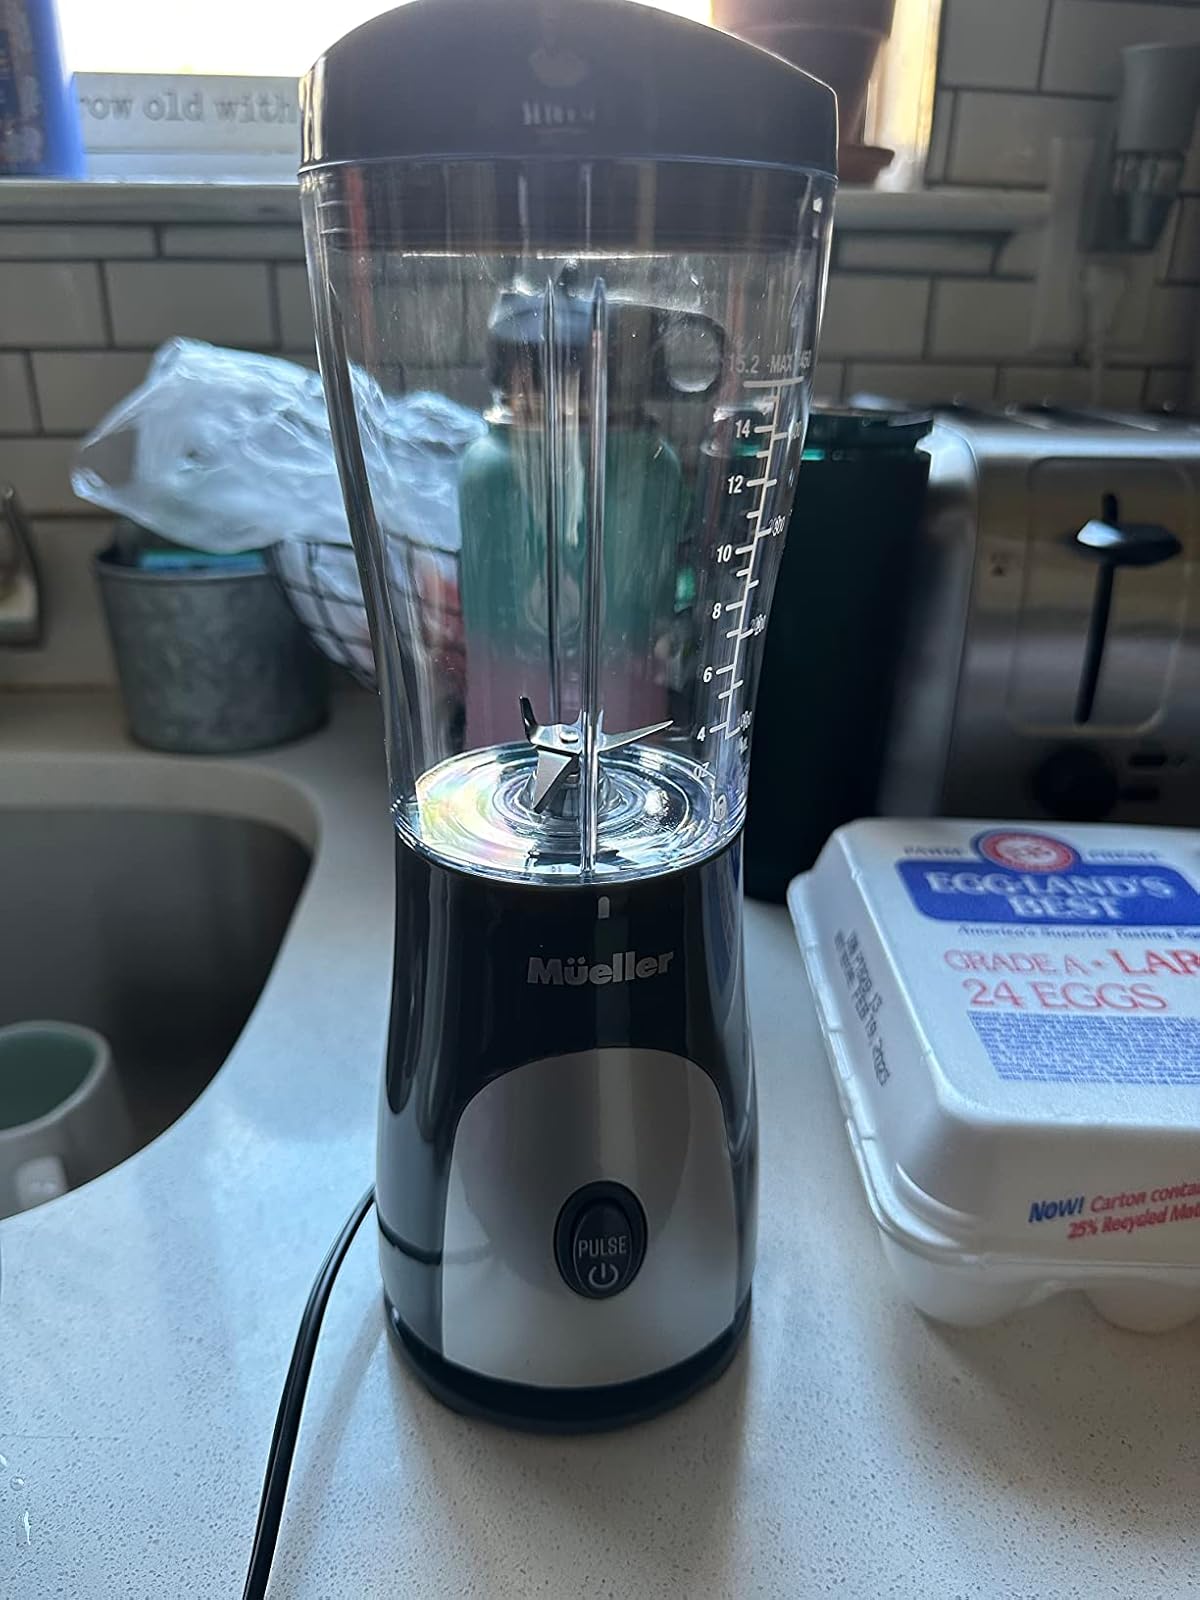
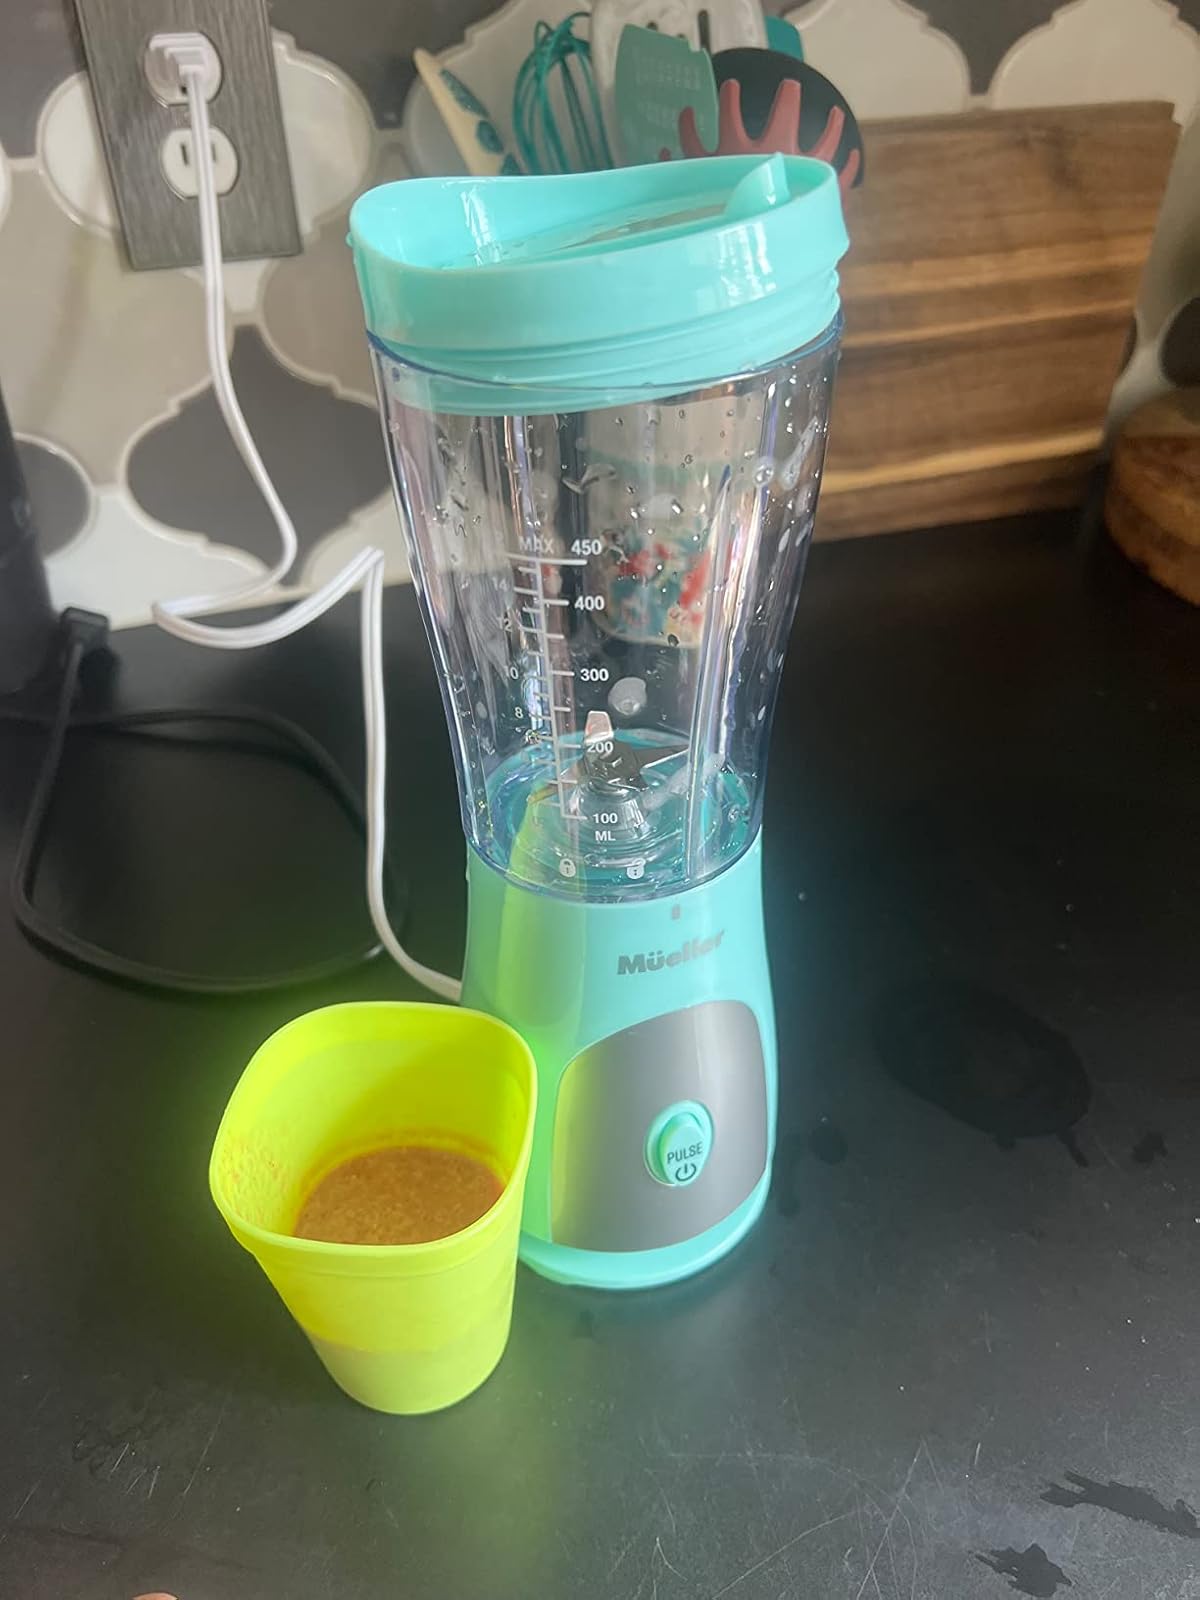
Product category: items_blender
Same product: no